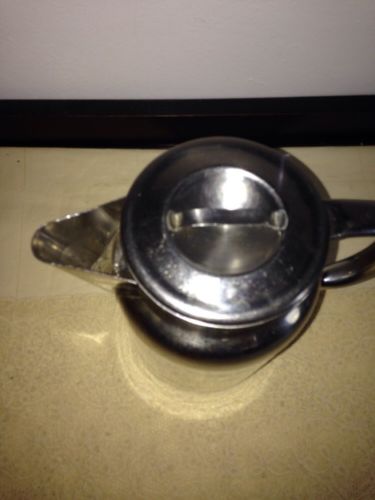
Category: kettle